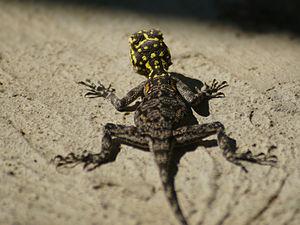
Agama planiceps est une espèce de sauriens de la famille des Agamidae.